Operation Kutschera

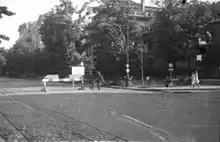
The site of the assassination

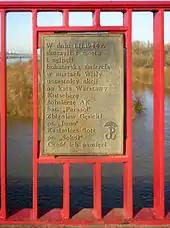
Memorial to the two Polish resistance fighters "Juno" and "Sokół" who were killed in action during Operation Kutschera.

Operation Kutschera was the code name for the Polish resistance's assassination of Austrian Nazi Franz Kutschera, SS and Reich's Police Chief in German-occupied Warsaw, outside his office on his way to work.